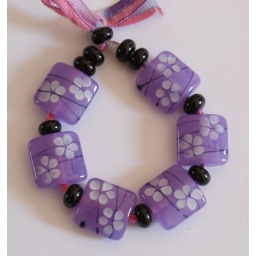
The flowers are more green in real life :o)